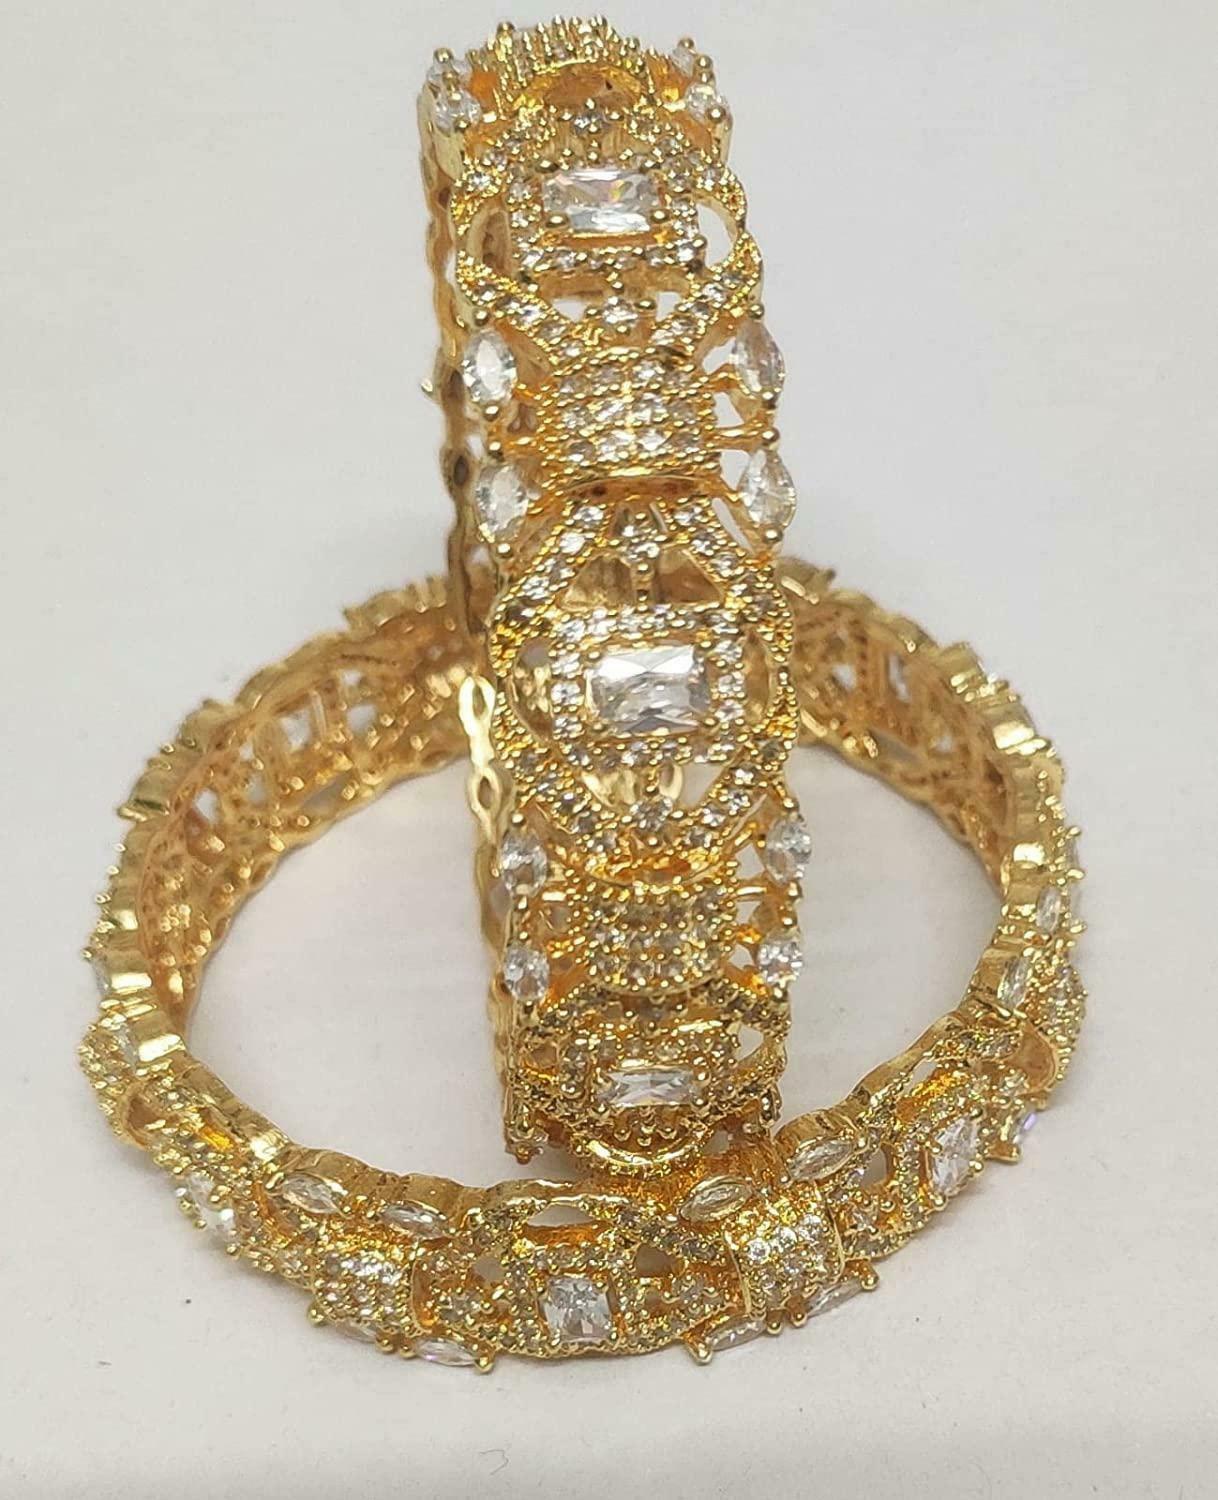
AyanAarsh Gold Zinc Polish Bangles for Women and Girls (pack of 2)
Type: Bangles
Brand: AyanAarsh
Price: Rs. 1549
 Bangles set from the house of Jewels has been exclusively designed for you. This Beautiful Diamond Bangles is studded with real look-alike American Diamonds. The CZ(Cubic Zirconia) stones used in crafting this elegant Bangles makes it look like real diamond Bangles , making it the perfect fit for any party or special occasion its graceful design complements with any ethnic or western outfit. This bangle is perfect for any gifting occasions.
Features: Package Contents - 1 Pair of Bangle. Check size chart for correct size,Studded with high quality Swiss Cubic Zirconia American Diamond Stones,Get the Bollywood Diva Look. Easy to wear, Light in weight and gives you a Rich Look,AYAN ARSH Jewels is a well known brand across fashion jewellery sector. Jewels fashion jewellery believes in making beauty and fashion a part of everybody's life.
Included: Pack of 2 Bangles